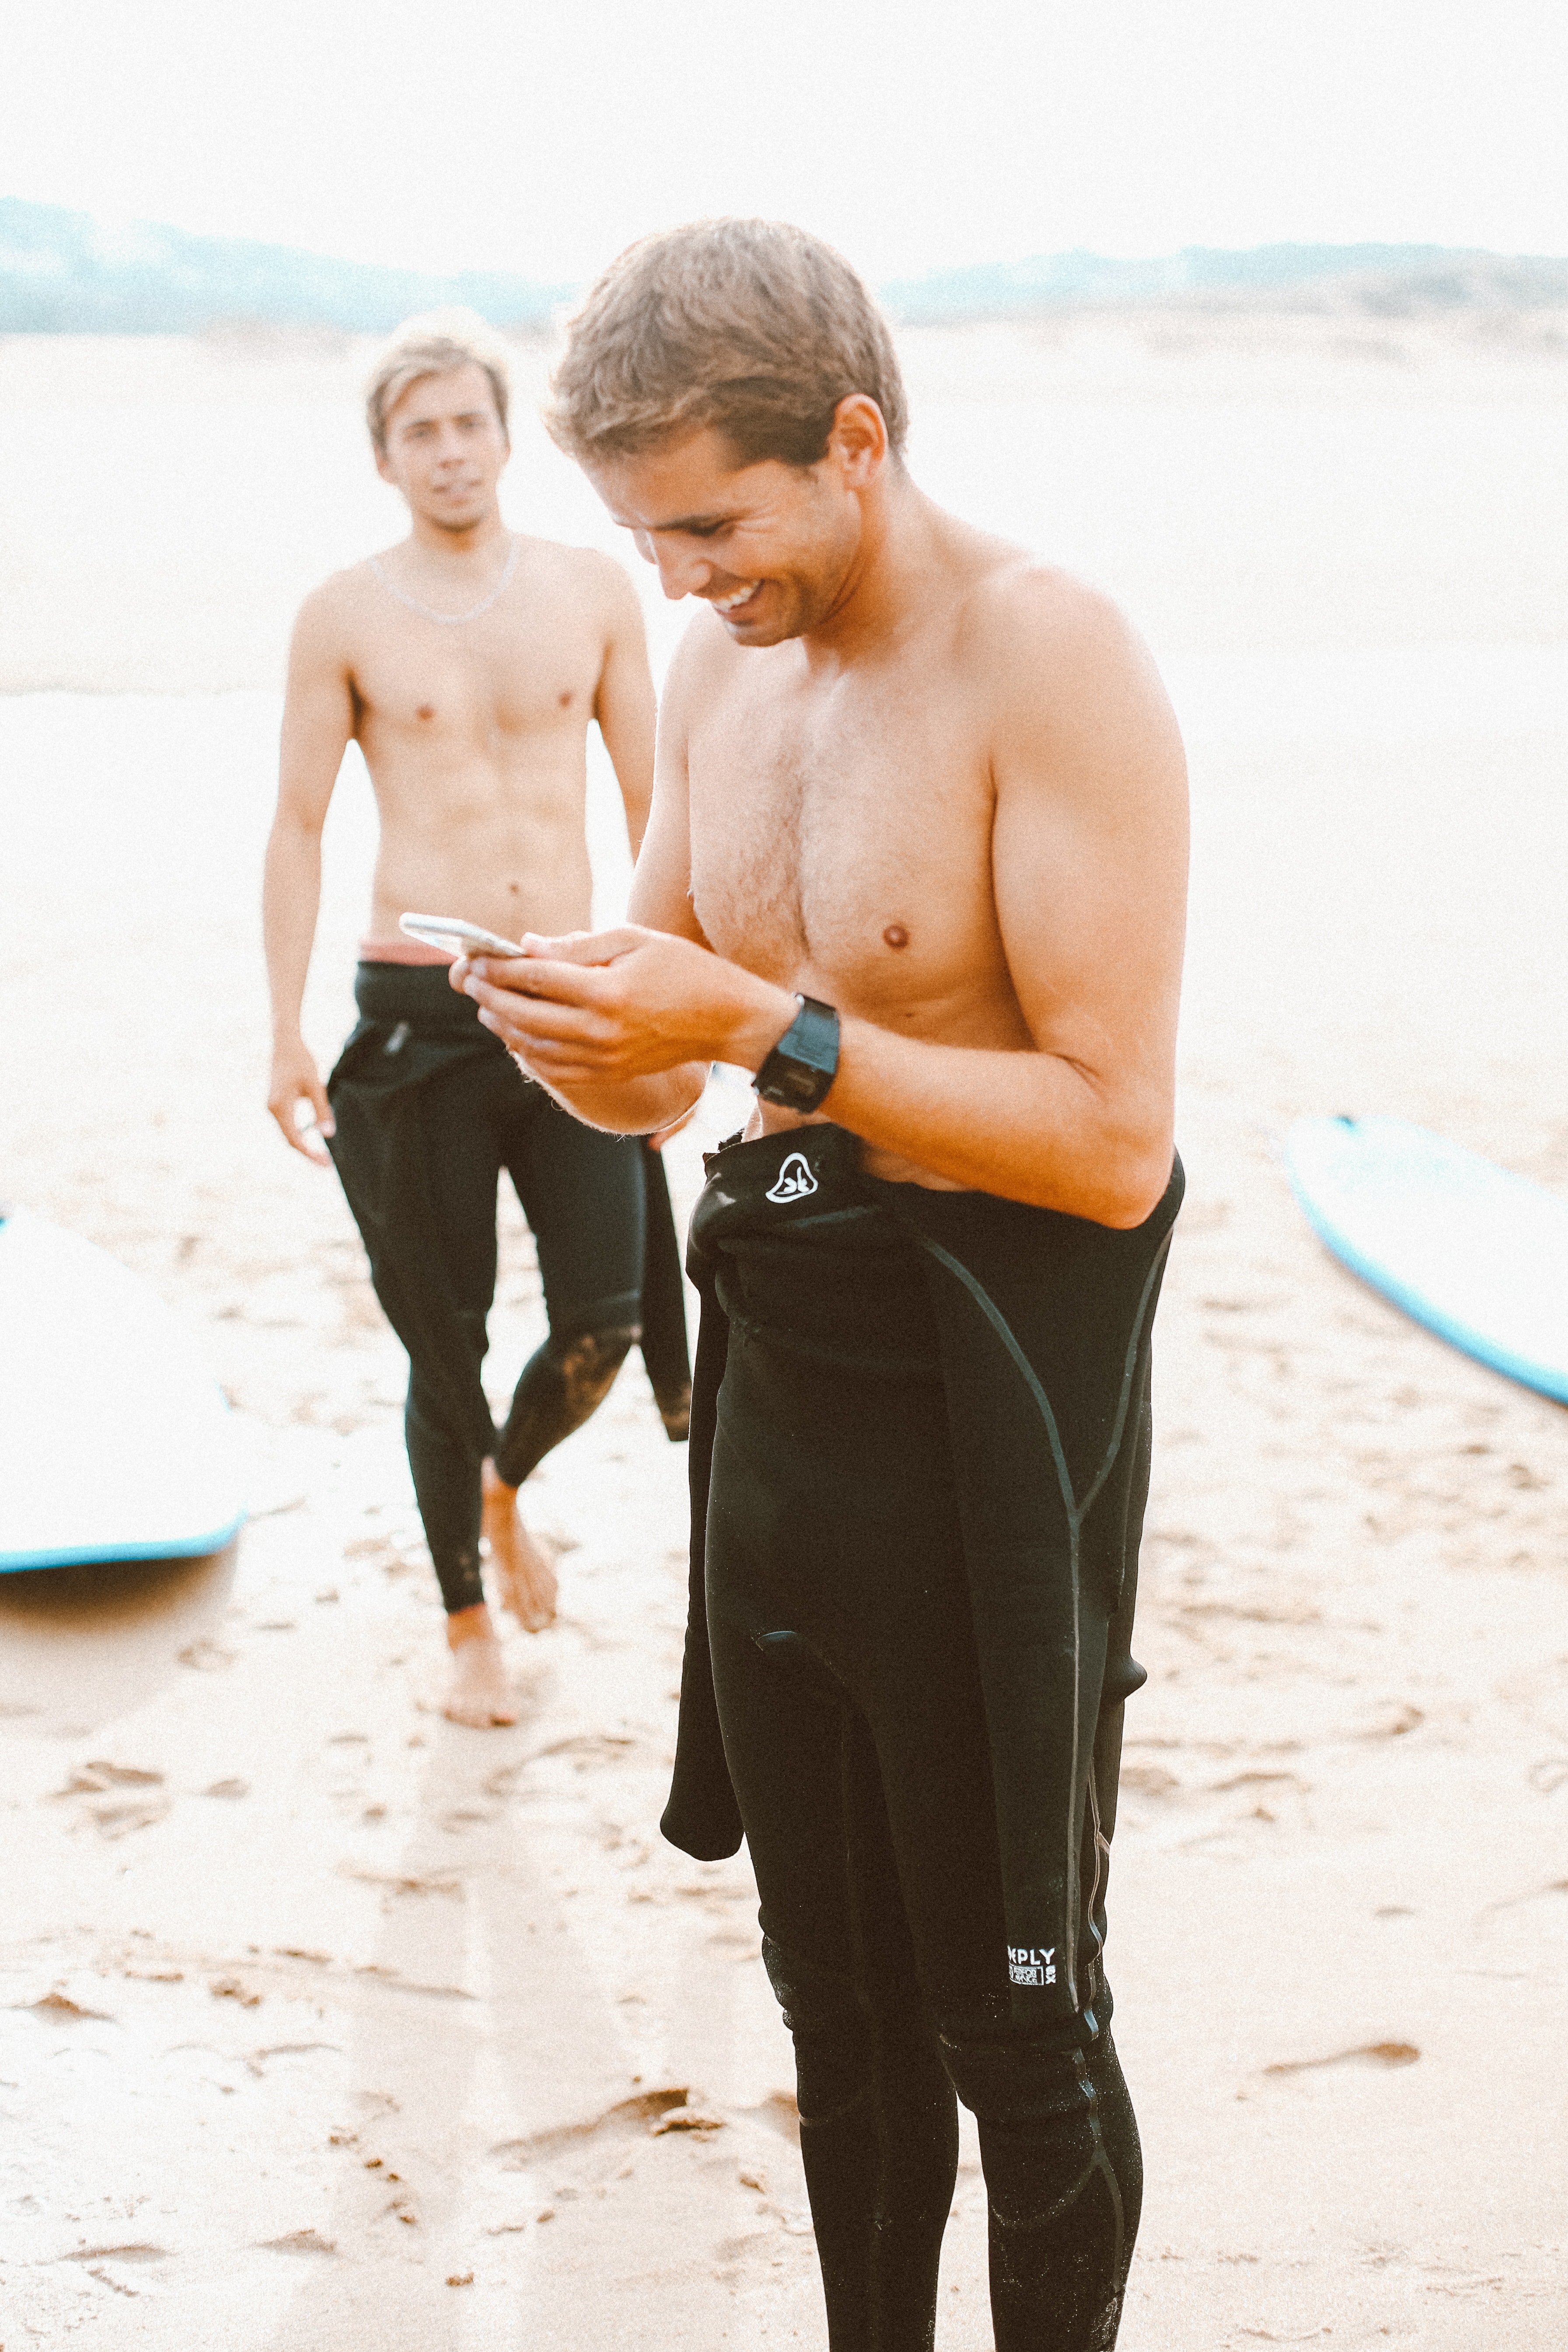
man, water, wetsuit, vacation, male, fun, barechestedness, shoulder, abdomen, muscle, trunk, summer, recreation, leisure, shorts, honeymoon, personal protective equipment